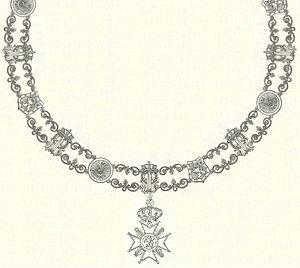
Pierre de Coubertin, baron de Coubertin, né le 1ᵉʳ janvier 1863 à Paris et mort le 2 septembre 1937 à Genève en Suisse, est un historien et pédagogue français fortement influencé par la culture anglo-saxonne qui a particulièrement milité pour l'introduction du sport dans les établissements scolaires français.
Winston Churchill reçut de nombreux honneurs et prix tout au long de sa carrière d'homme d'État et d'écrivain.